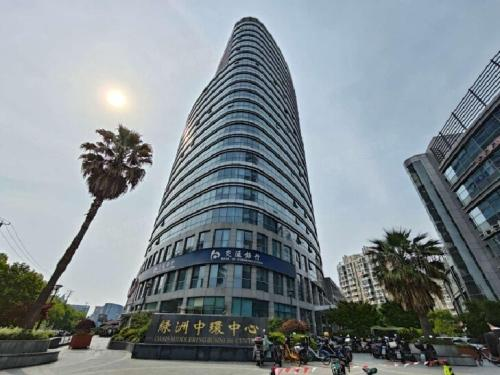
地标名称：绿洲中环中心
所在城市：上海市·普陀区